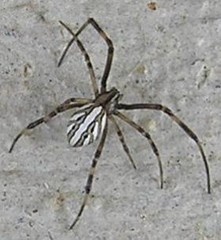
Species: Lactrodectus_hesperus